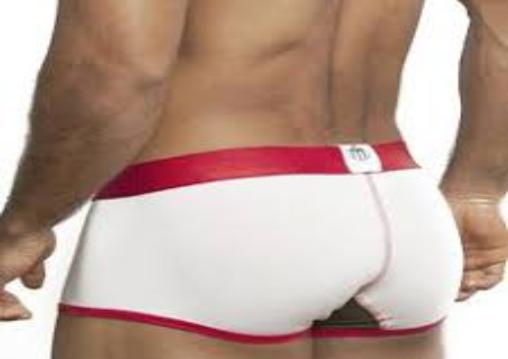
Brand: Intymen
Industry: Clothes